Home composting

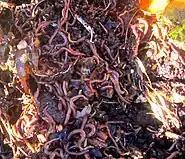
Vermicomposting using red wigglers

To vermicompost, approximately one pound of worms can be added to the top of the soil layer but will need ample bedding (newspaper, shredded paper, etc.). Red wiggler worms (Eisenia fetida) are suggested as they are able to eat half their body weight in one day. Vermicomposting can take place indoors or outdoors. However, it is recommended to keep the worm bin indoors since worms can die from extreme temperatures. Vermicomposting is faster (2–3 months) than no-worm composting (3–9 months), involves minimal maintenance, limits odor, and provides multiple nutrients to the soil.